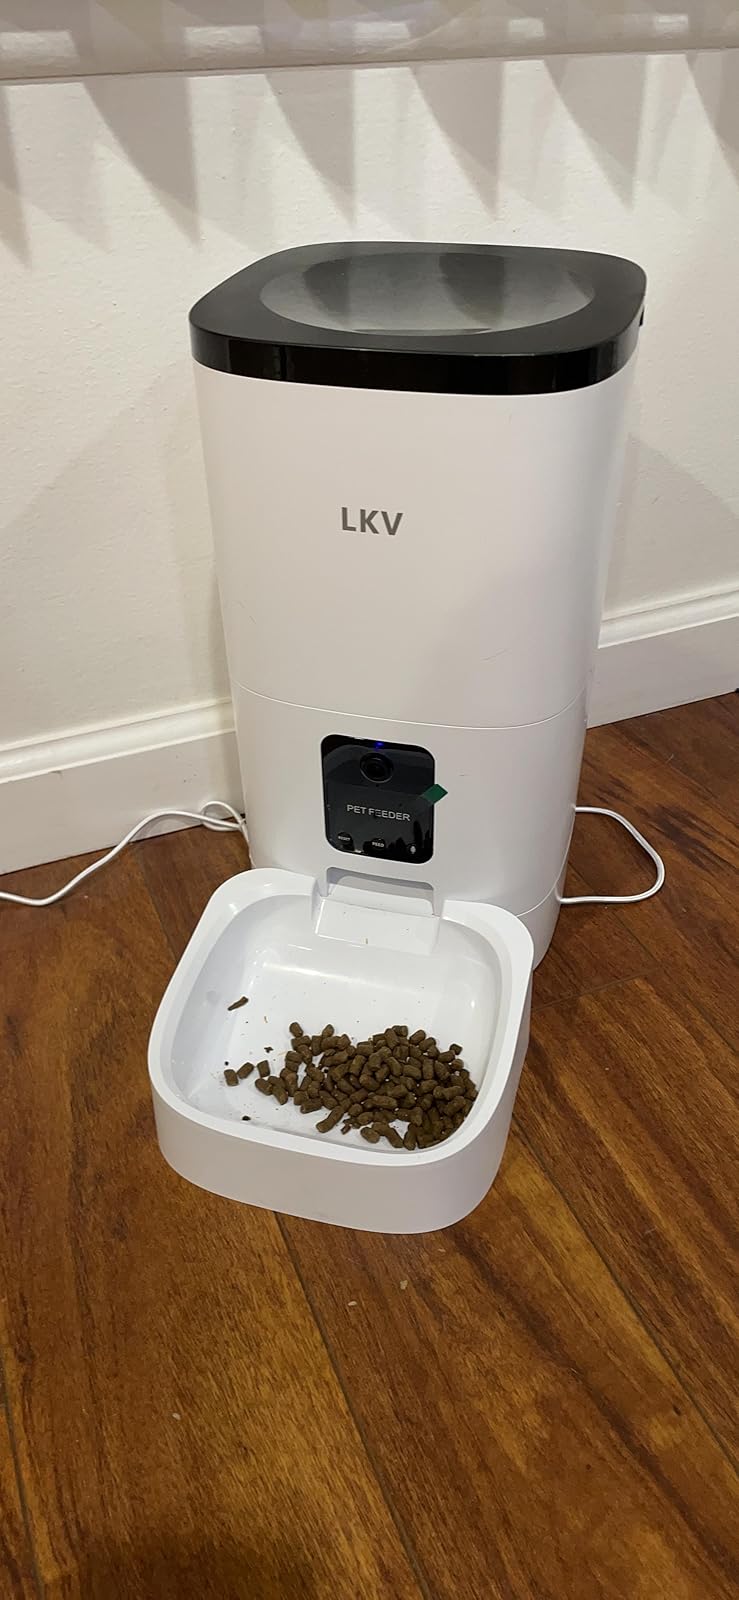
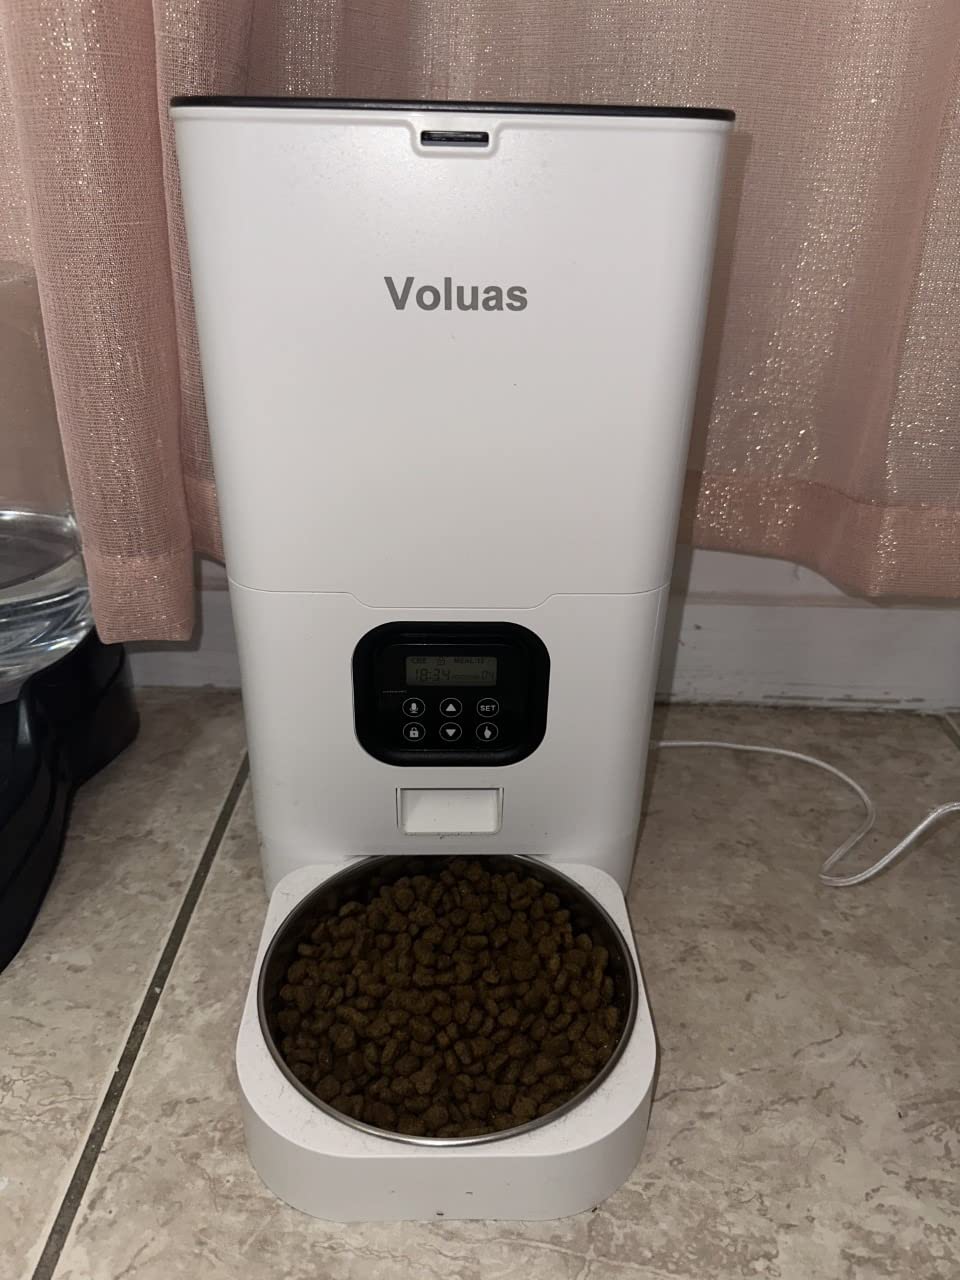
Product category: items_feeder
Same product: no